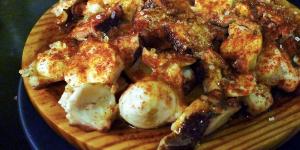
pulpo a la gallega con patatas